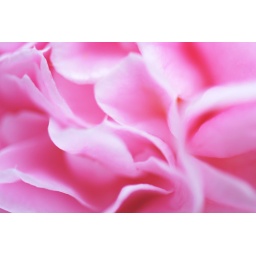
A macro shot of a pink flower in our backyard.